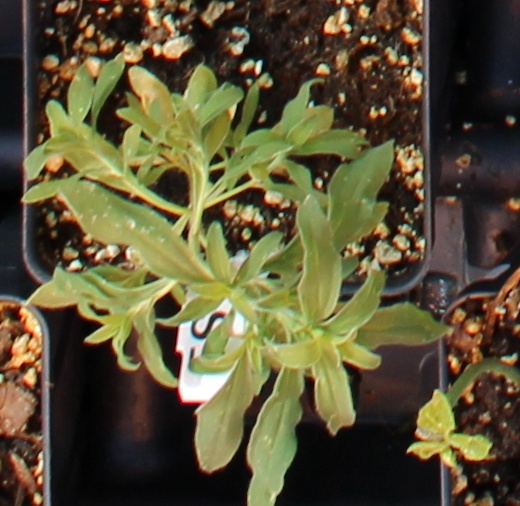
Label: Kochia